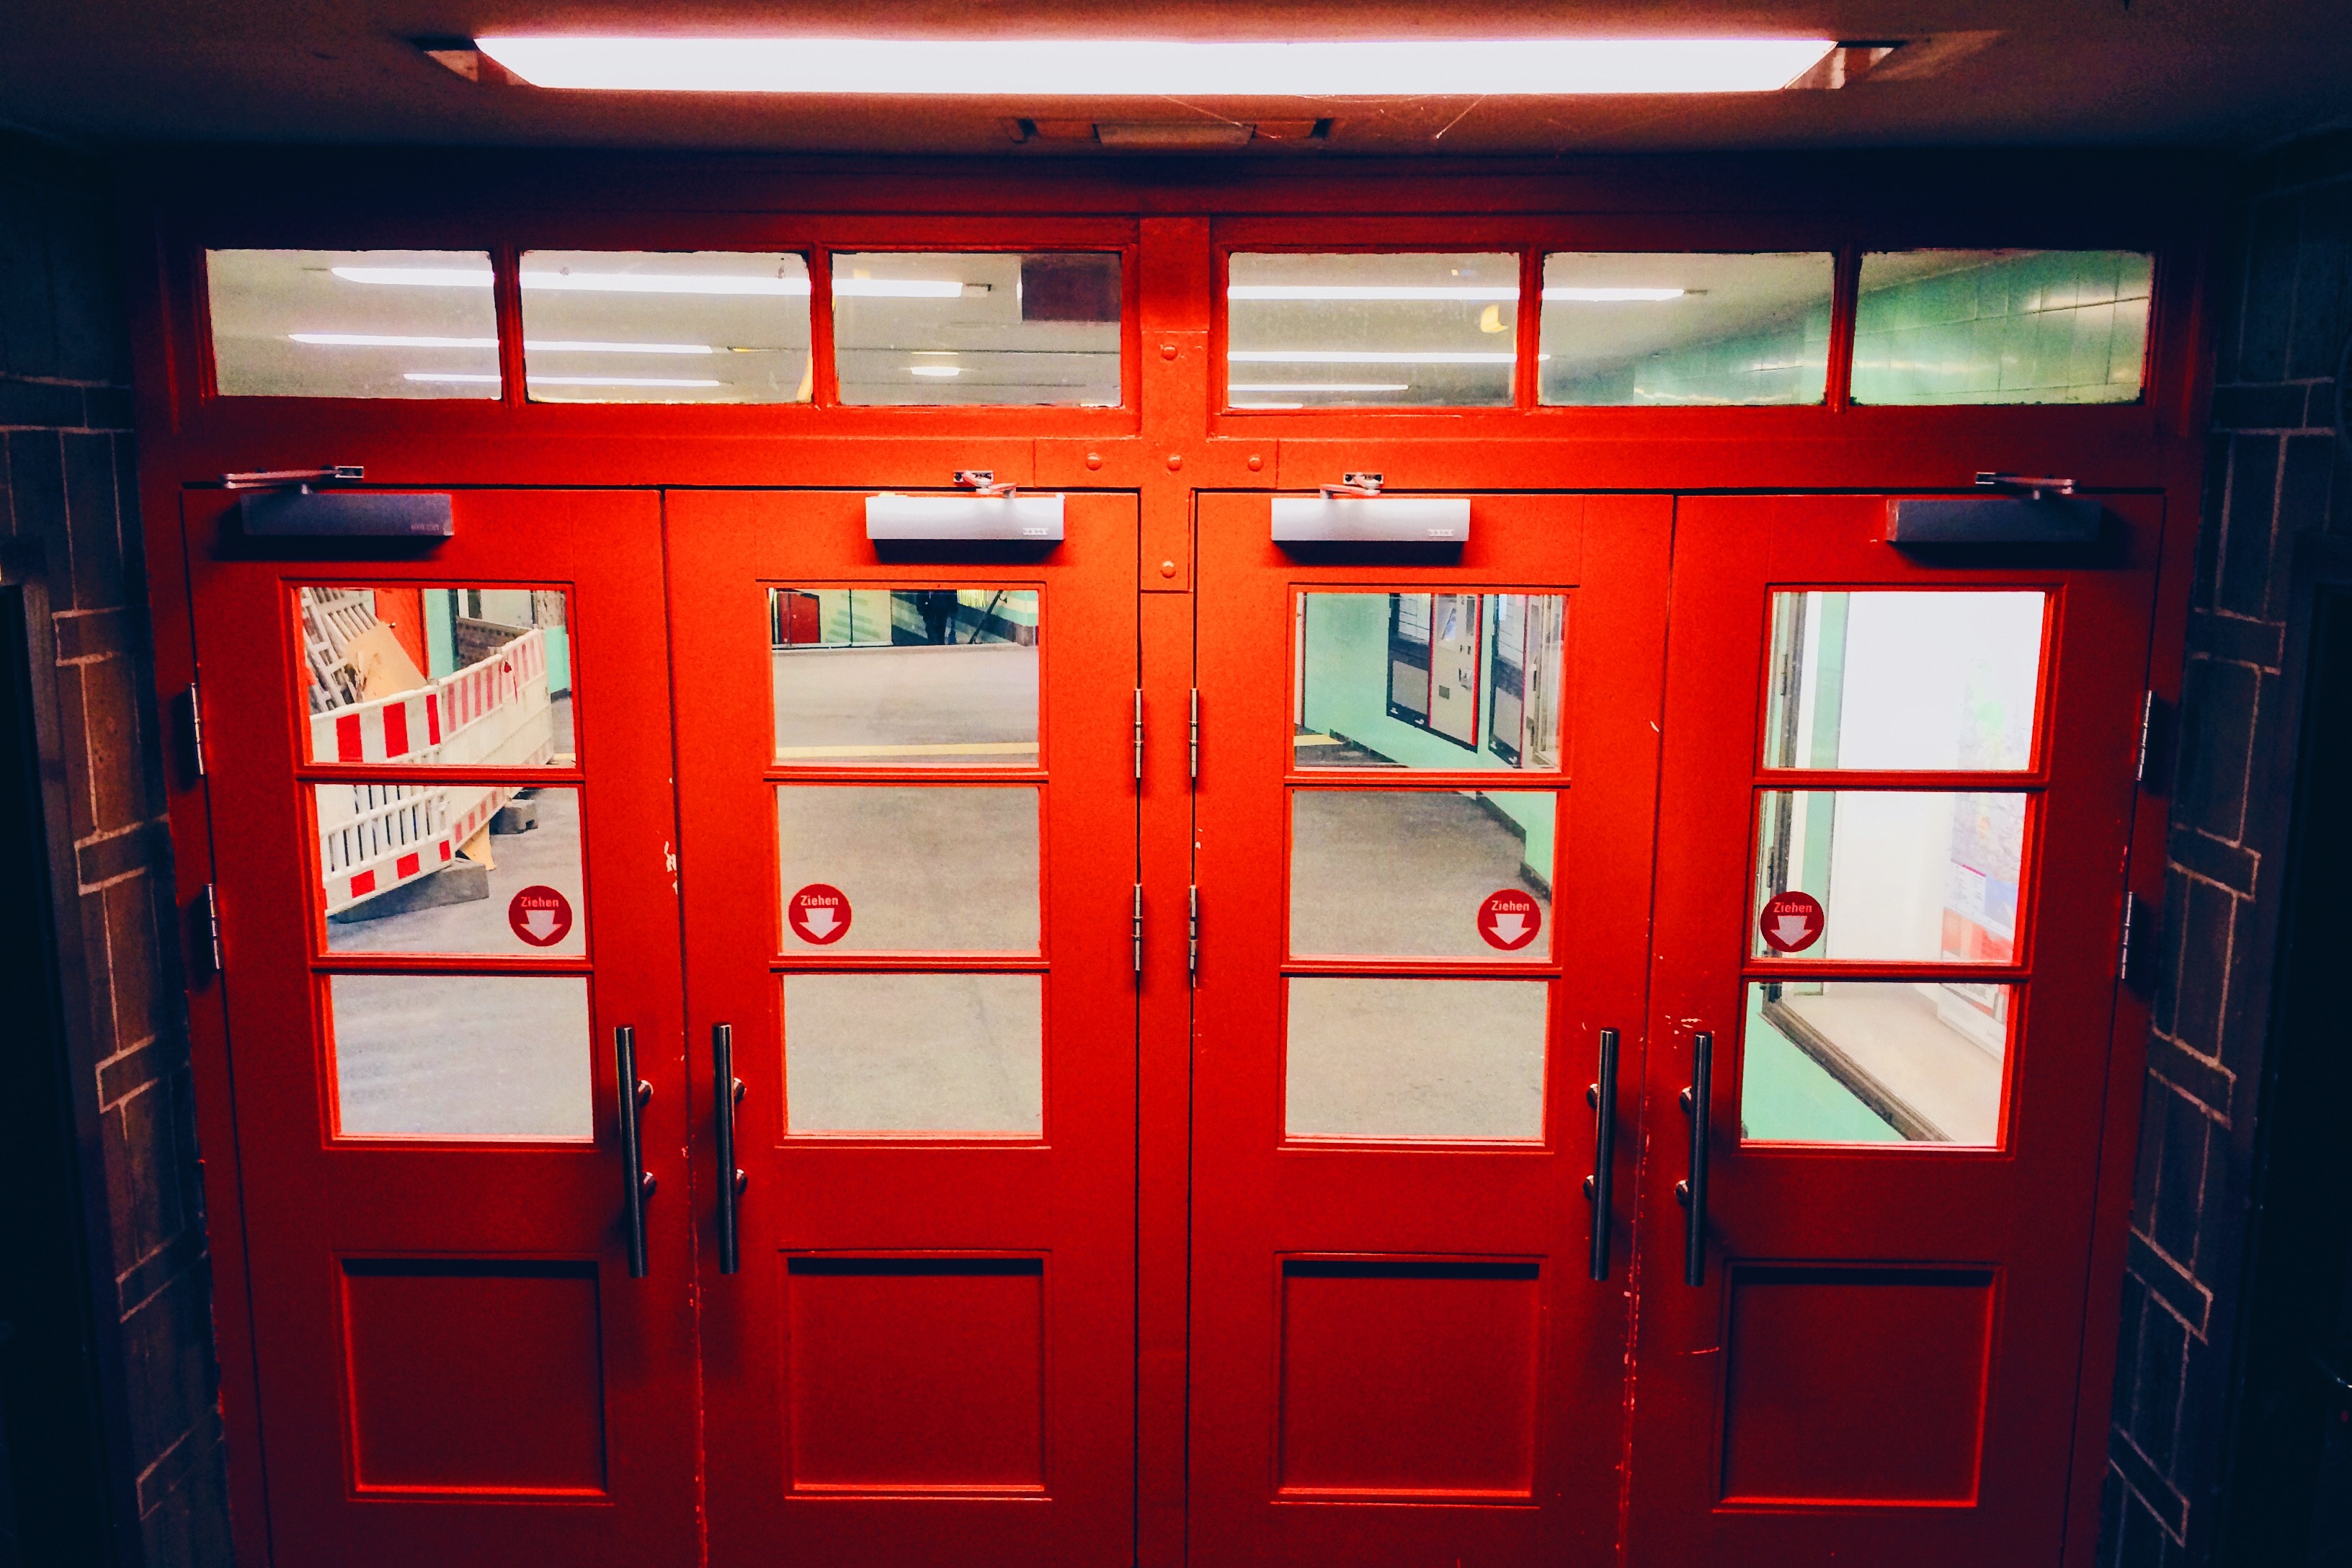
red, color, furniture, room, door